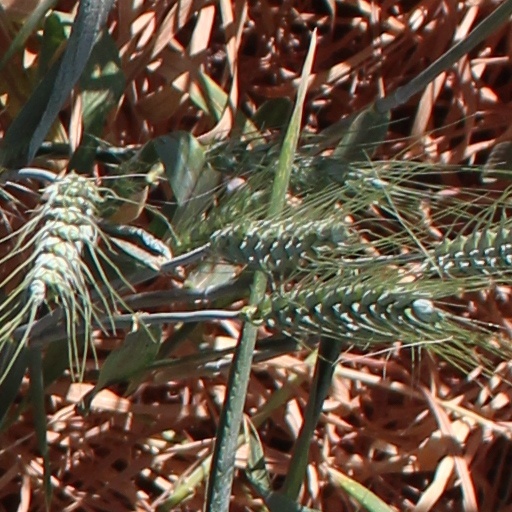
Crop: wheat